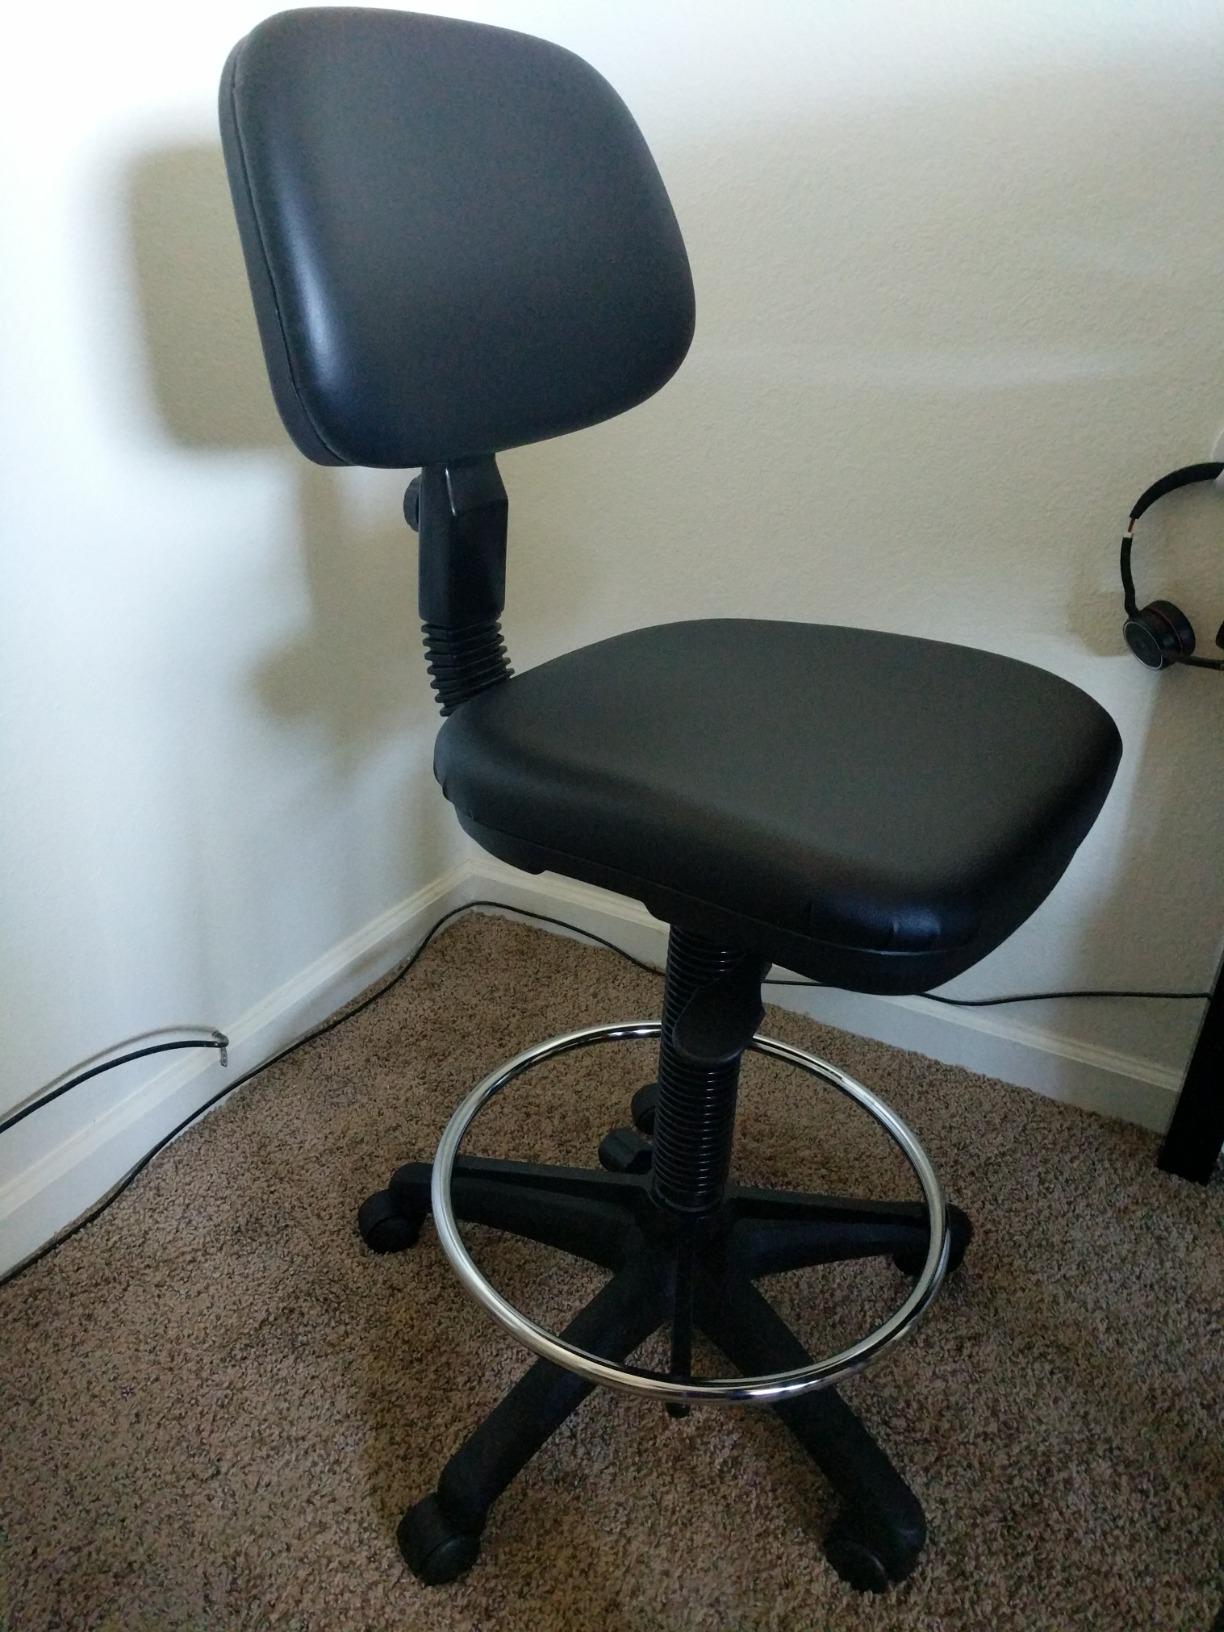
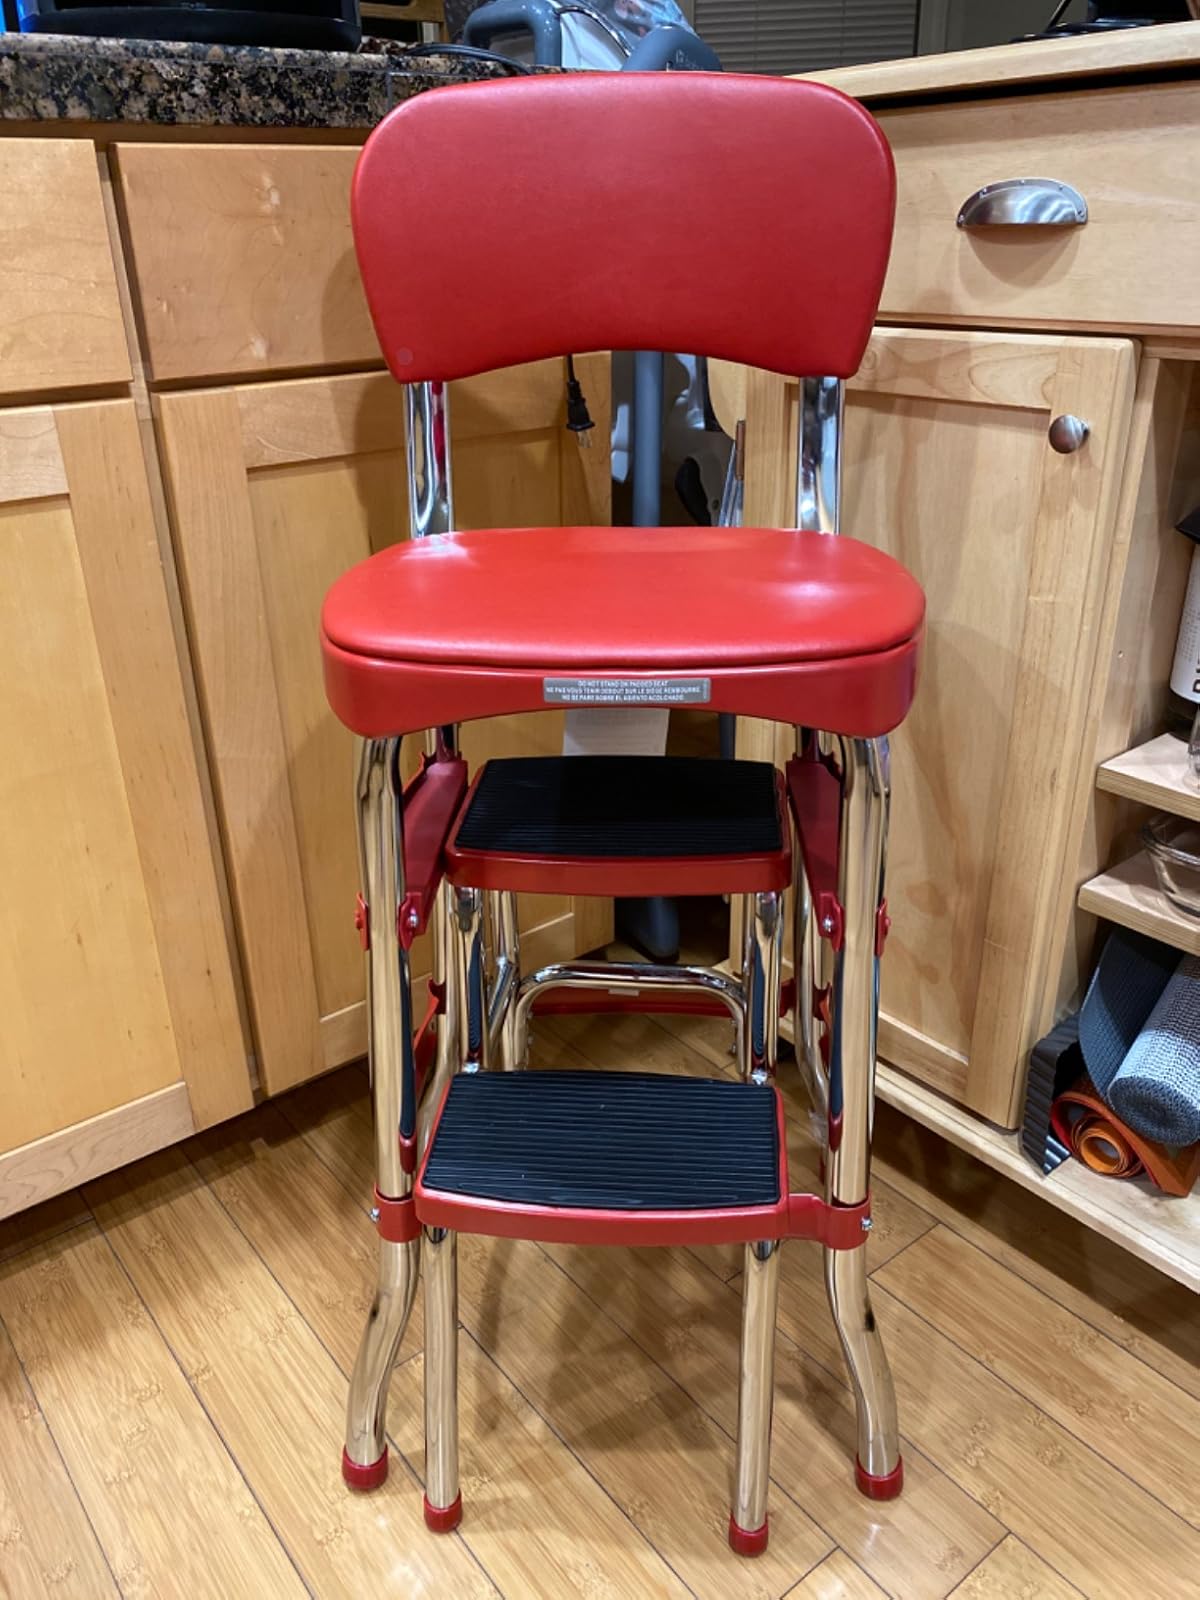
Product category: items_chair
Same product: no